Ascension crake

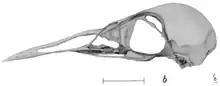
Drawing of the skull

The bird was endemic to Ascension Island. Numerous subfossil bones of the bird have been found in deposits at the base of vertical fumaroles. Peter Mundy, a 17th-century merchant and traveler gave an account of the bird and made a sketch of it when he visited Ascension Island in June 1656. It was described by Mundy as: